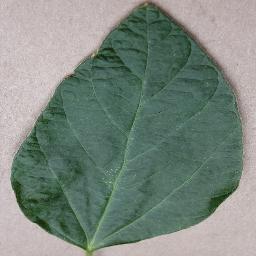
Label: Soybean___healthy